Military history of the Northern and Southern dynasties

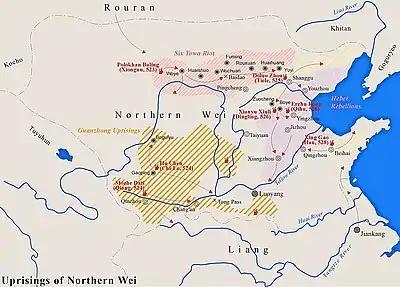
Uprisings of Northern Wei

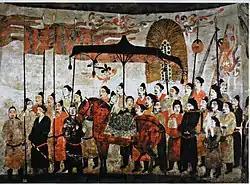
Northern Qi tomb mural

Northern Wei, a successor state of Dai, was the first of the Northern and Southern dynasties. It was founded by Tuoba Gui, posthumously Emperor Daowu of Northern Wei, in 386.